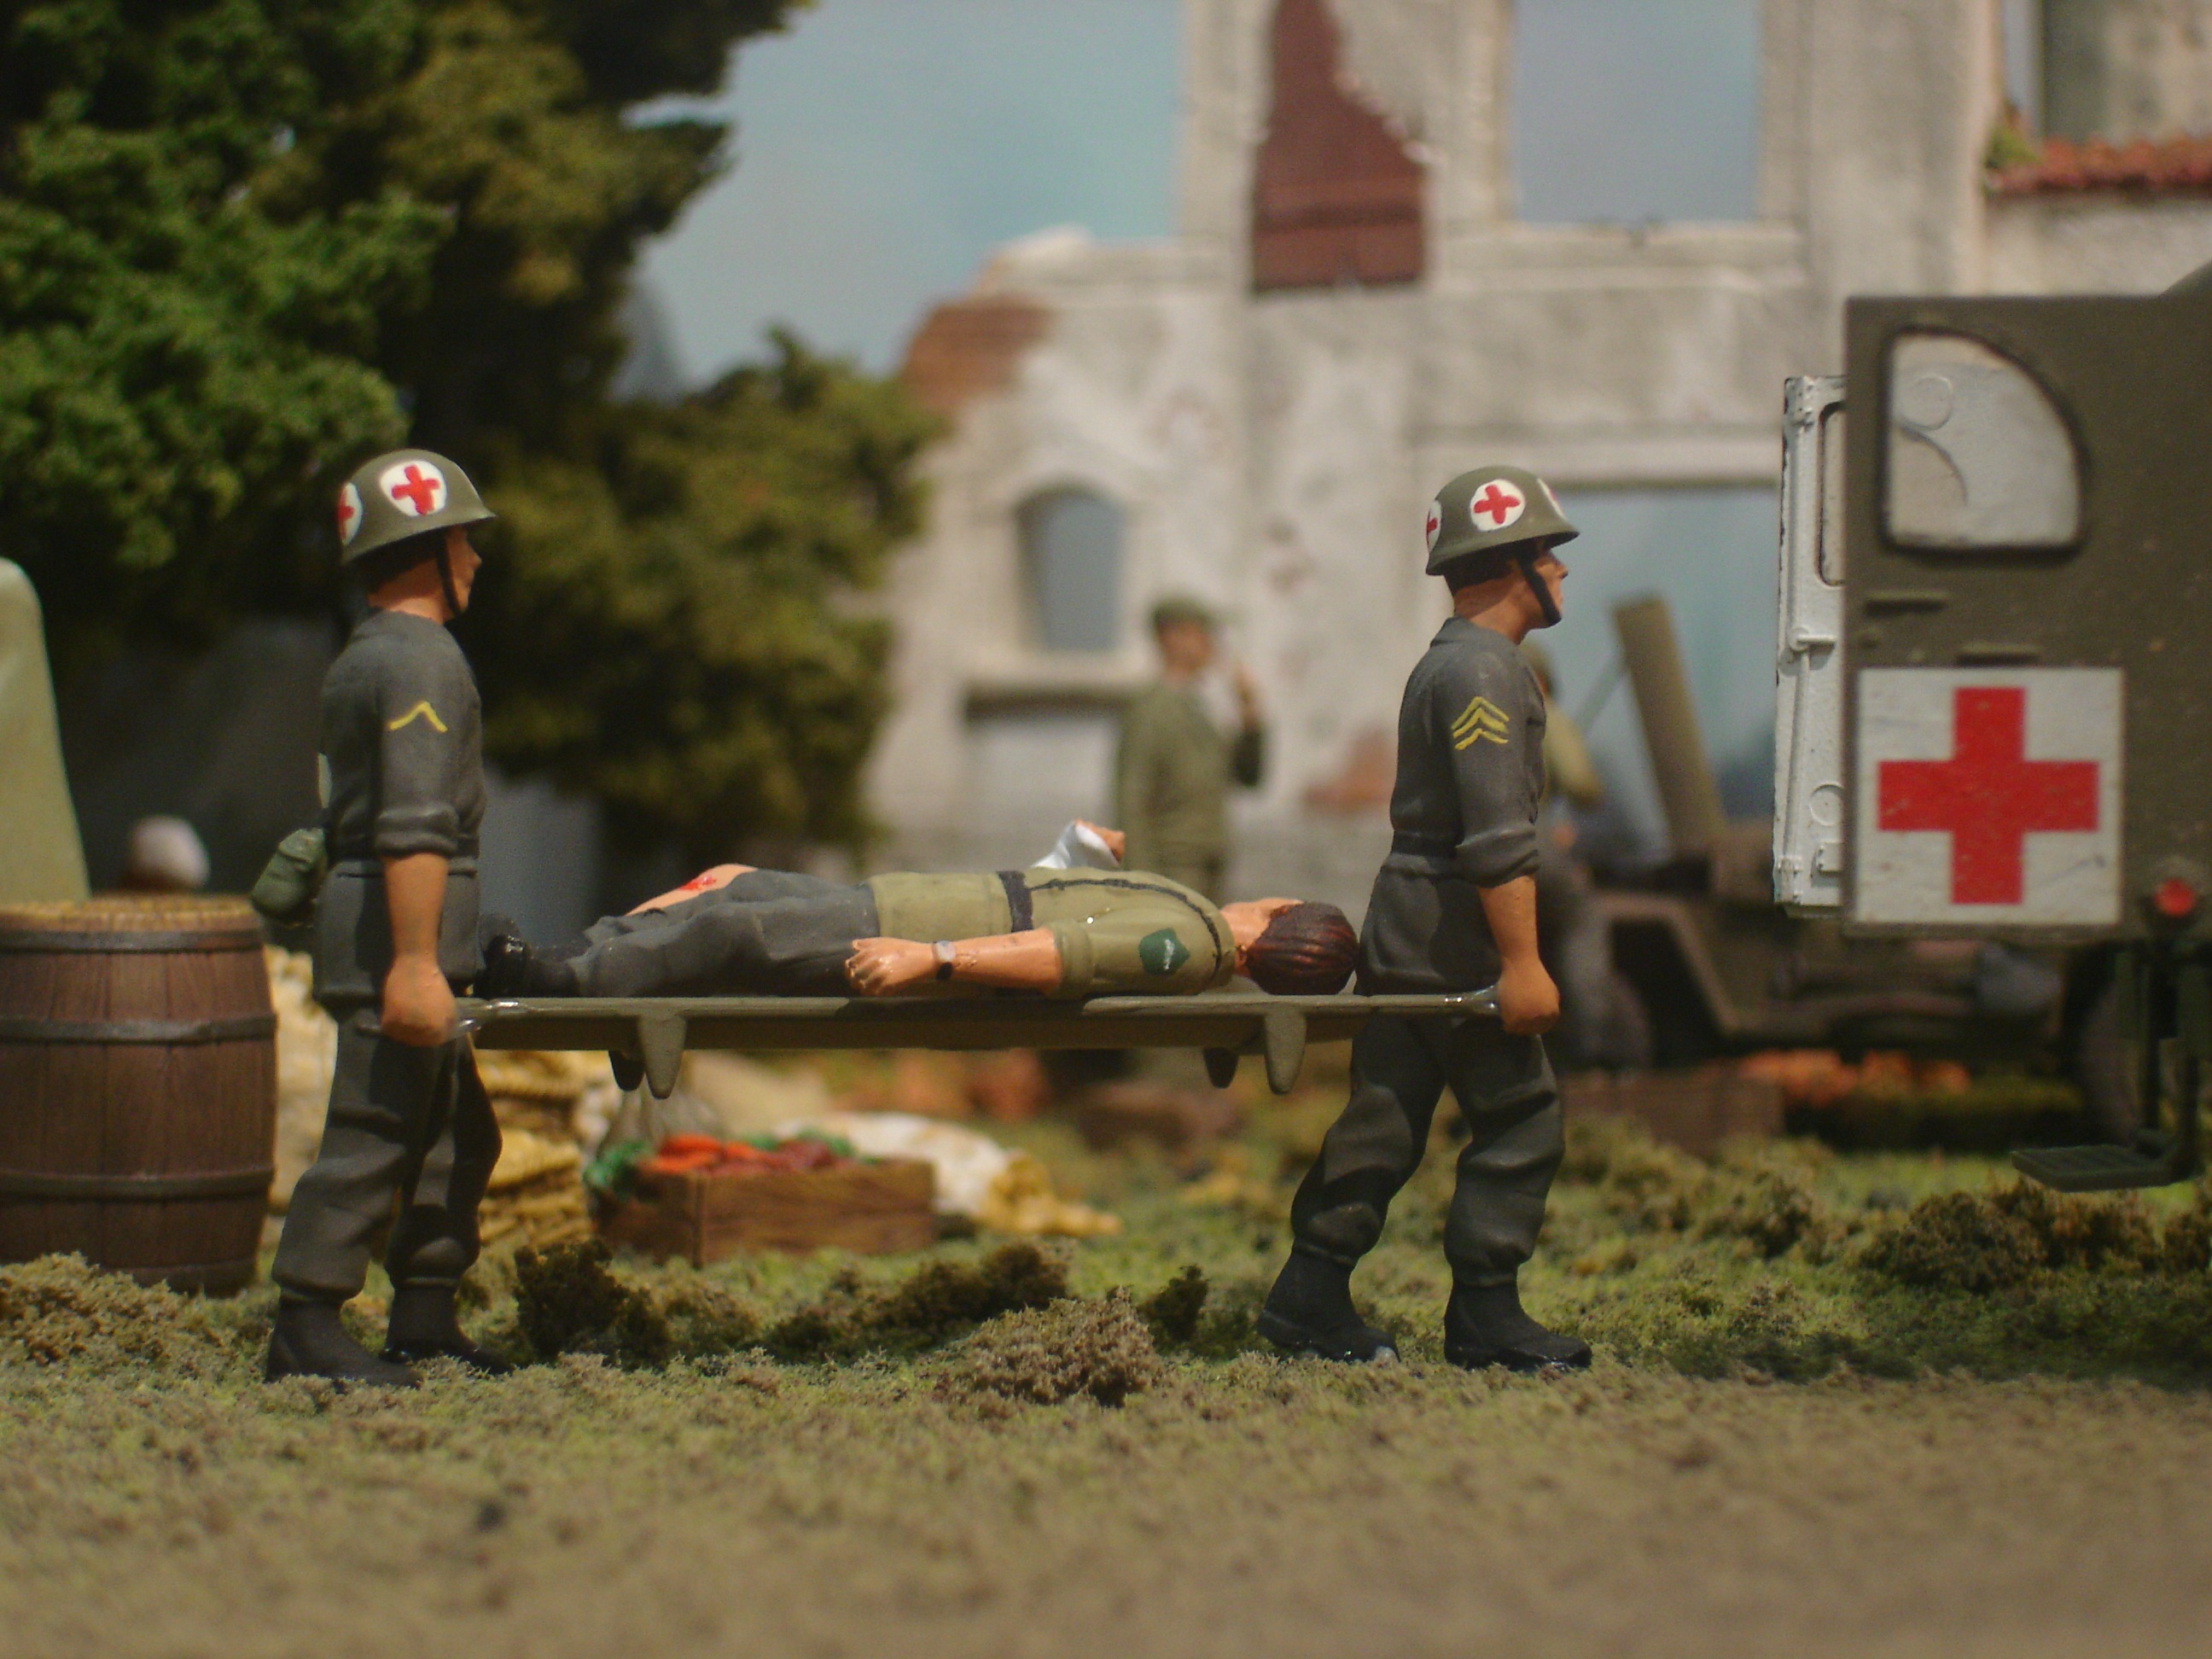
snowman, army, toy, war, military